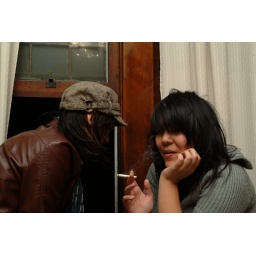
smoking in the house is only permitted when the window is open